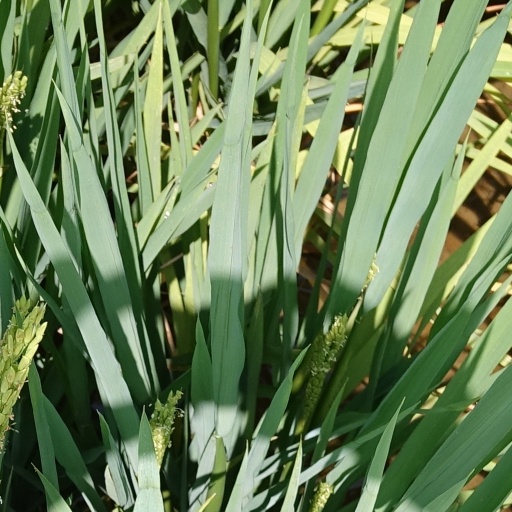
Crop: rice